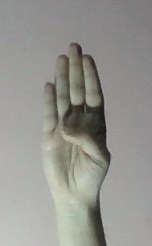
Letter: kaaf